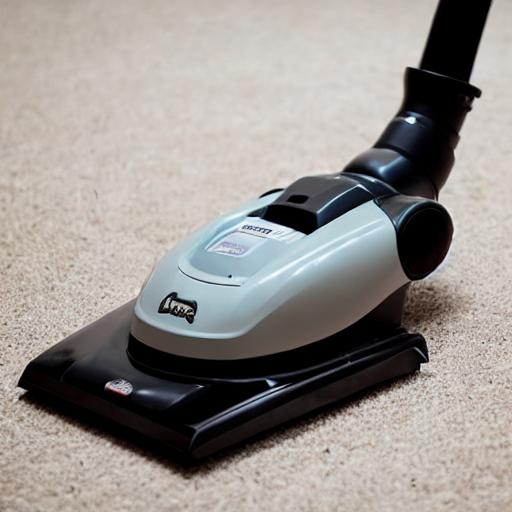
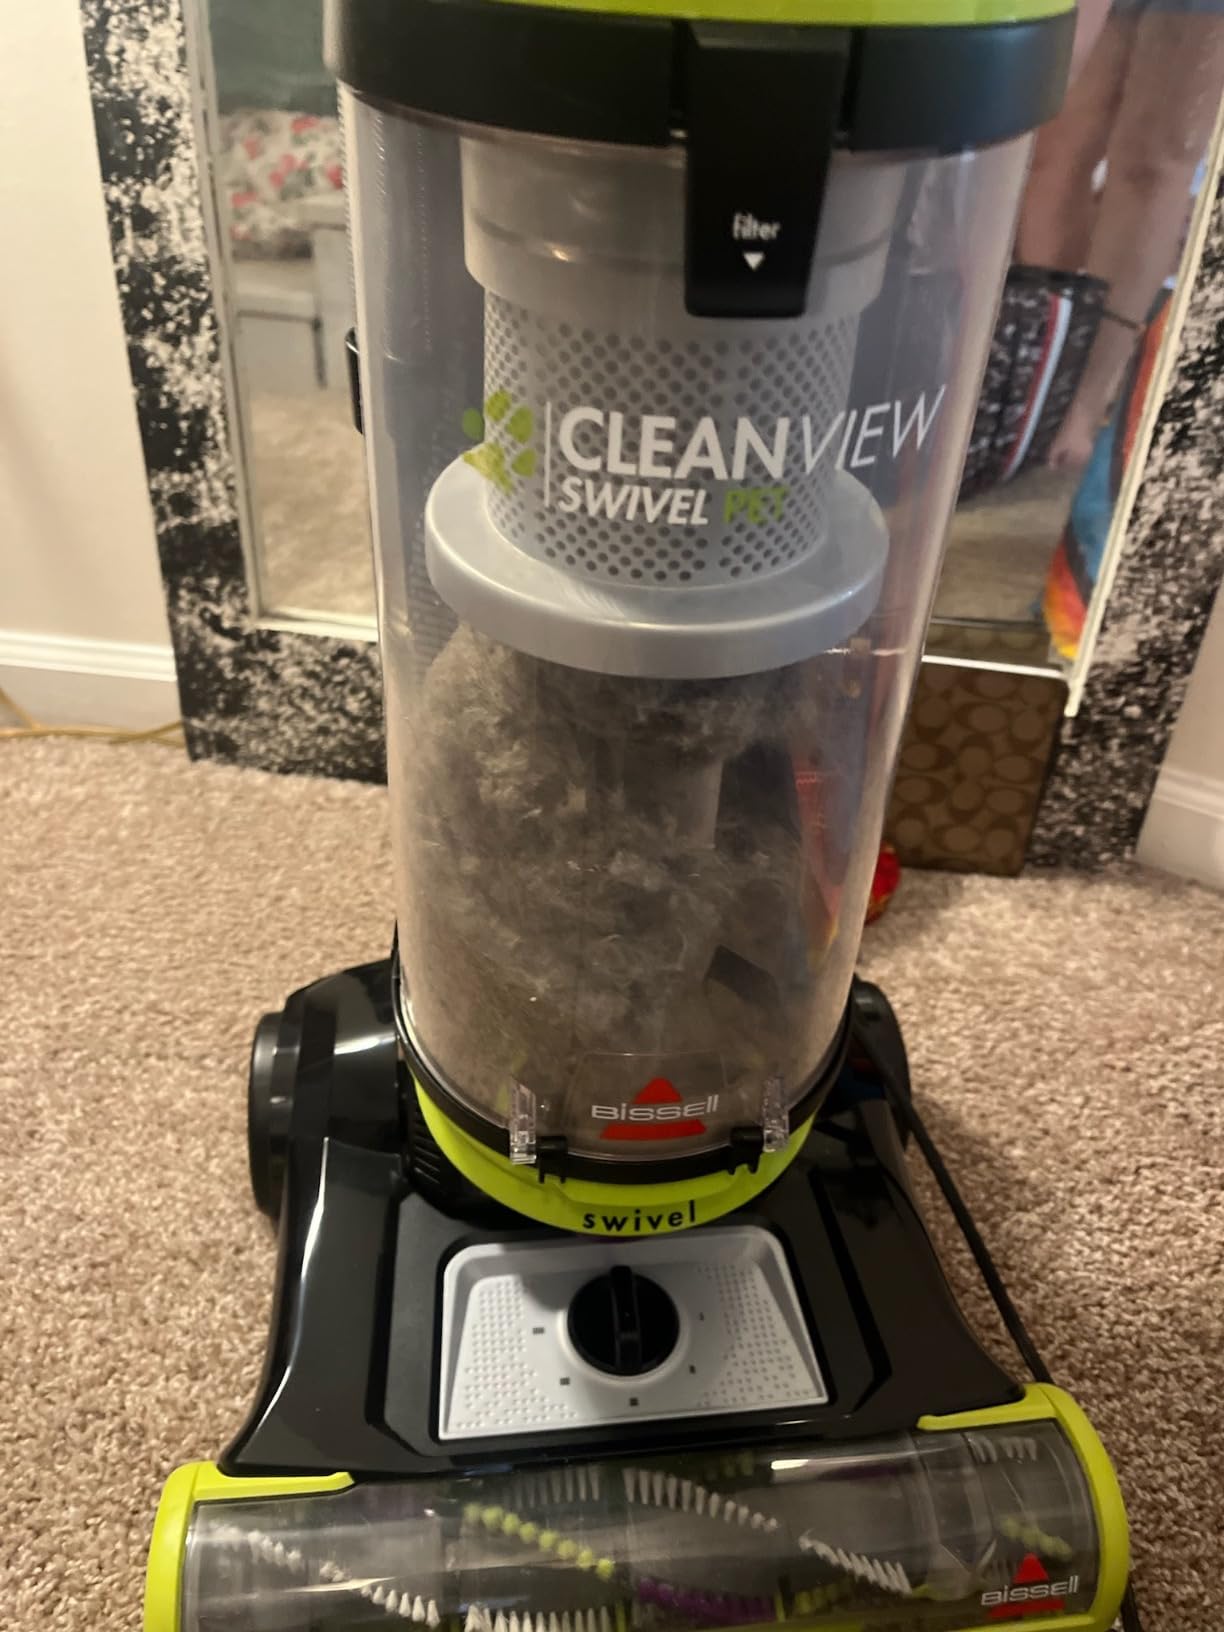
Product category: items_vacuum
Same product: no